Oil platform

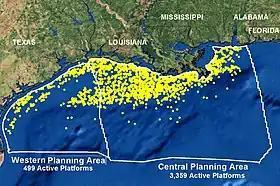
NOAA map of the 3,858 oil and gas platforms extant in the Gulf of Mexico in 2006.

Jack-up Mobile Drilling Units (or jack-ups), as the name suggests, are rigs that can be jacked up above the sea using legs that can be lowered, much like jacks. These MODUs (Mobile Offshore Drilling Units) are typically used in water depths up to , although some designs can go to depth. They are designed to move from place to place, and then anchor themselves by deploying their legs to the ocean bottom using a rack and pinion gear system on each leg.